Resistance (video game series)

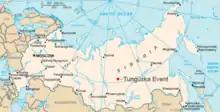
Approximate location of the Tunguska event, in Siberia.

A new menace arises from Siberia, with the epicenter corresponding to the time and location of the Tunguska Event of 1908. In 1921, Russia initiated a communications blackout with the rest of the world and built a wall against its European border called the "Red Curtain." Word spreads of small towns, villages, and eventually cities in Russia and Eastern Europe that are destroyed within a single night. A strange cold front also develops over Russia and spreads outwards. European intelligence agencies attempt to listen in on Russian radio stations, only to hear a single message repeated over and over: ""Brotherhood, Strength, and Fortitude ... in the face of the angry night"".